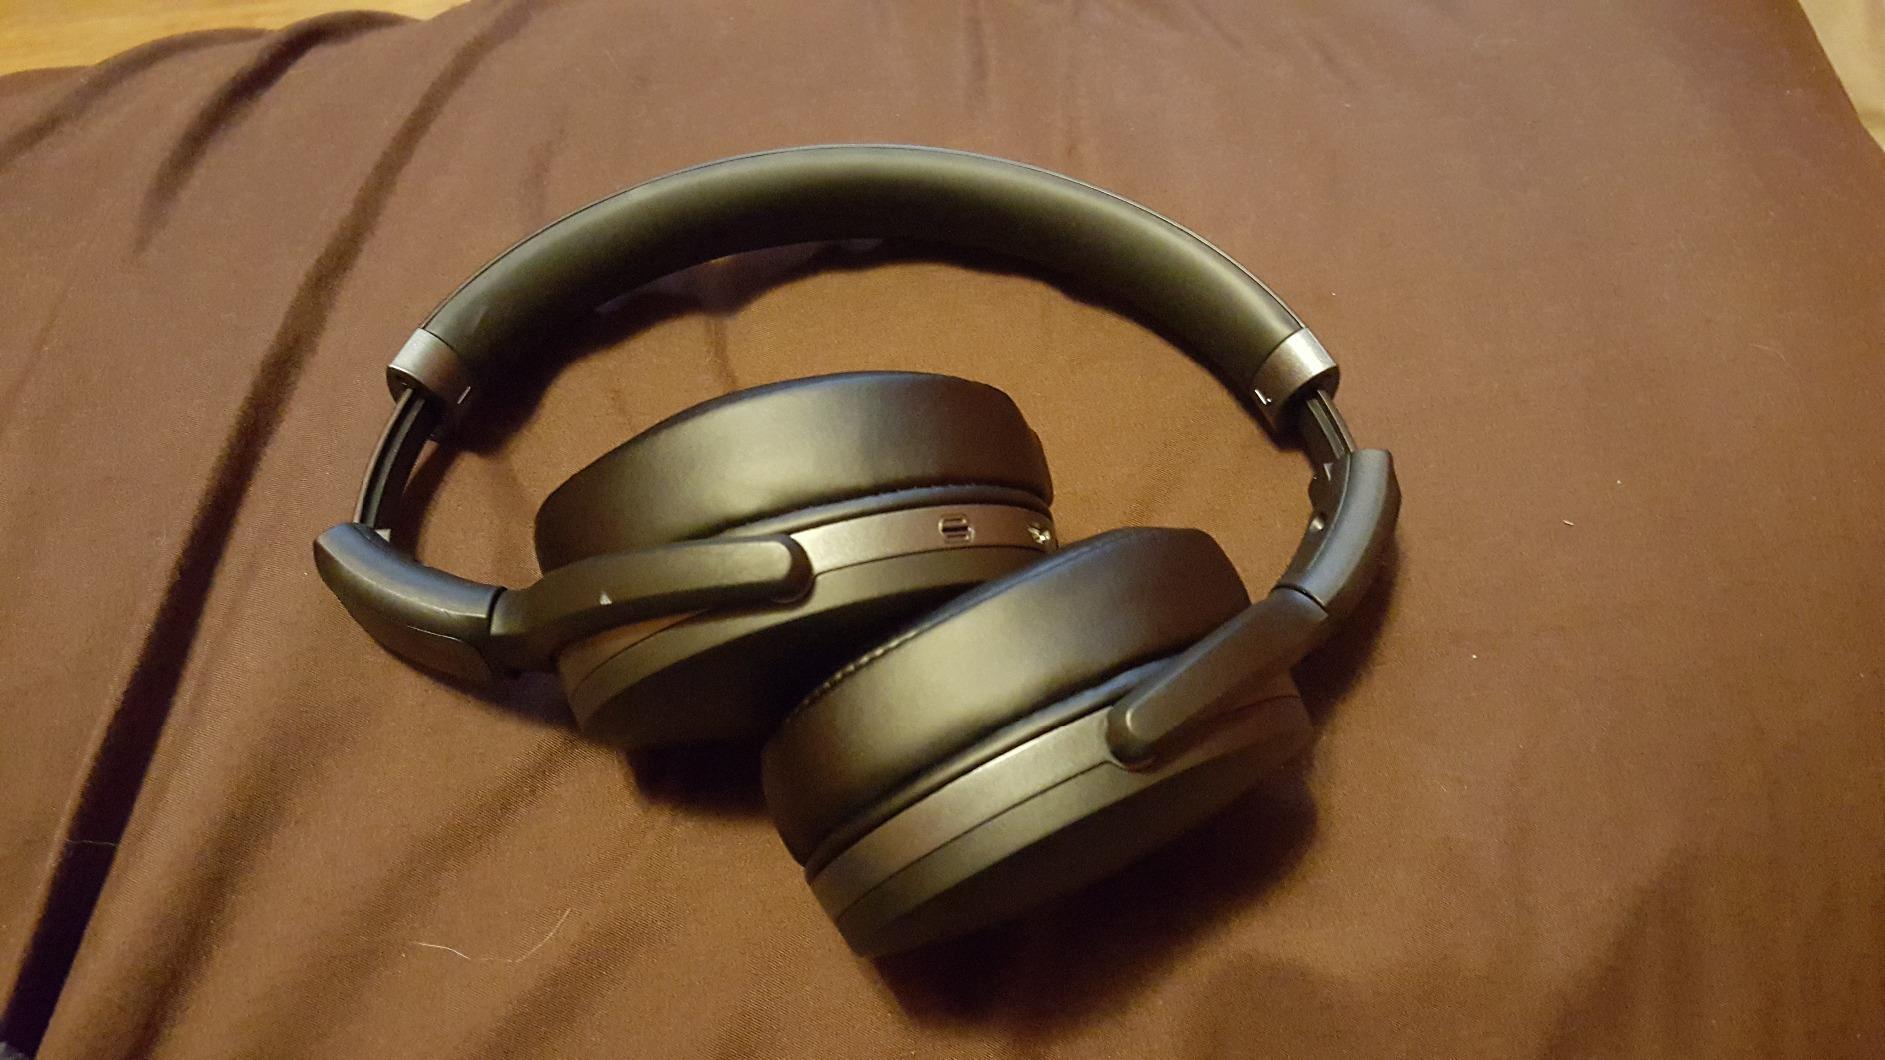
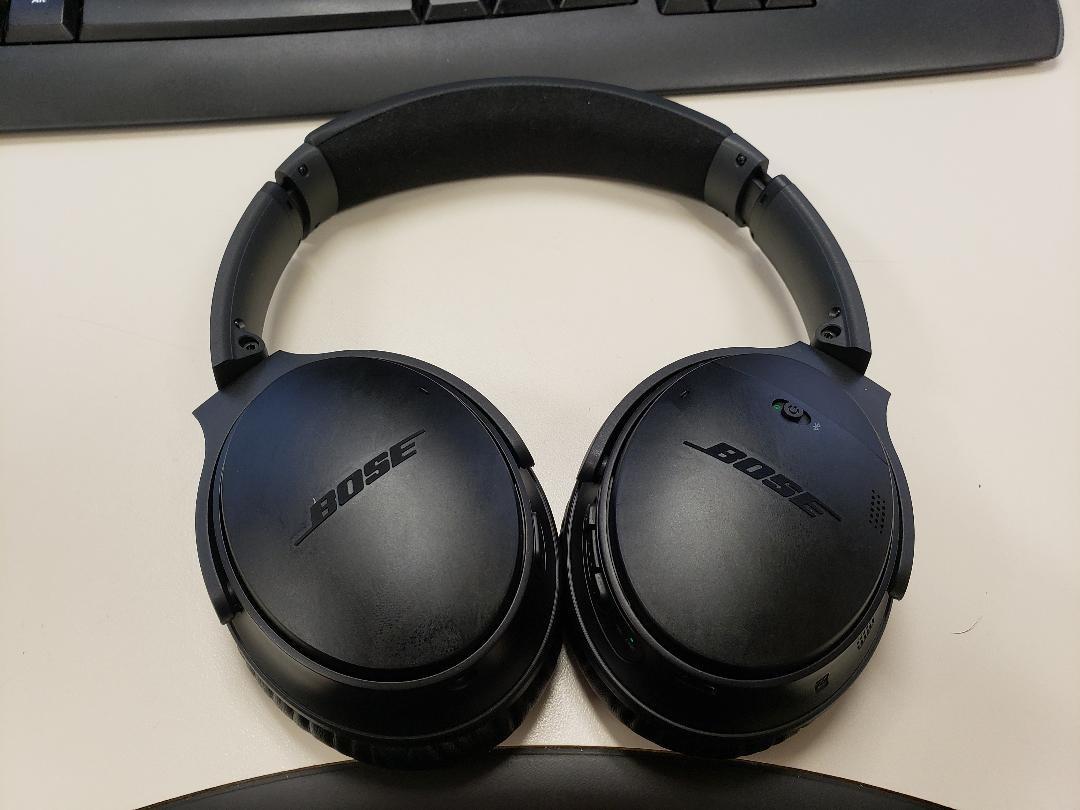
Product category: headphones
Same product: no